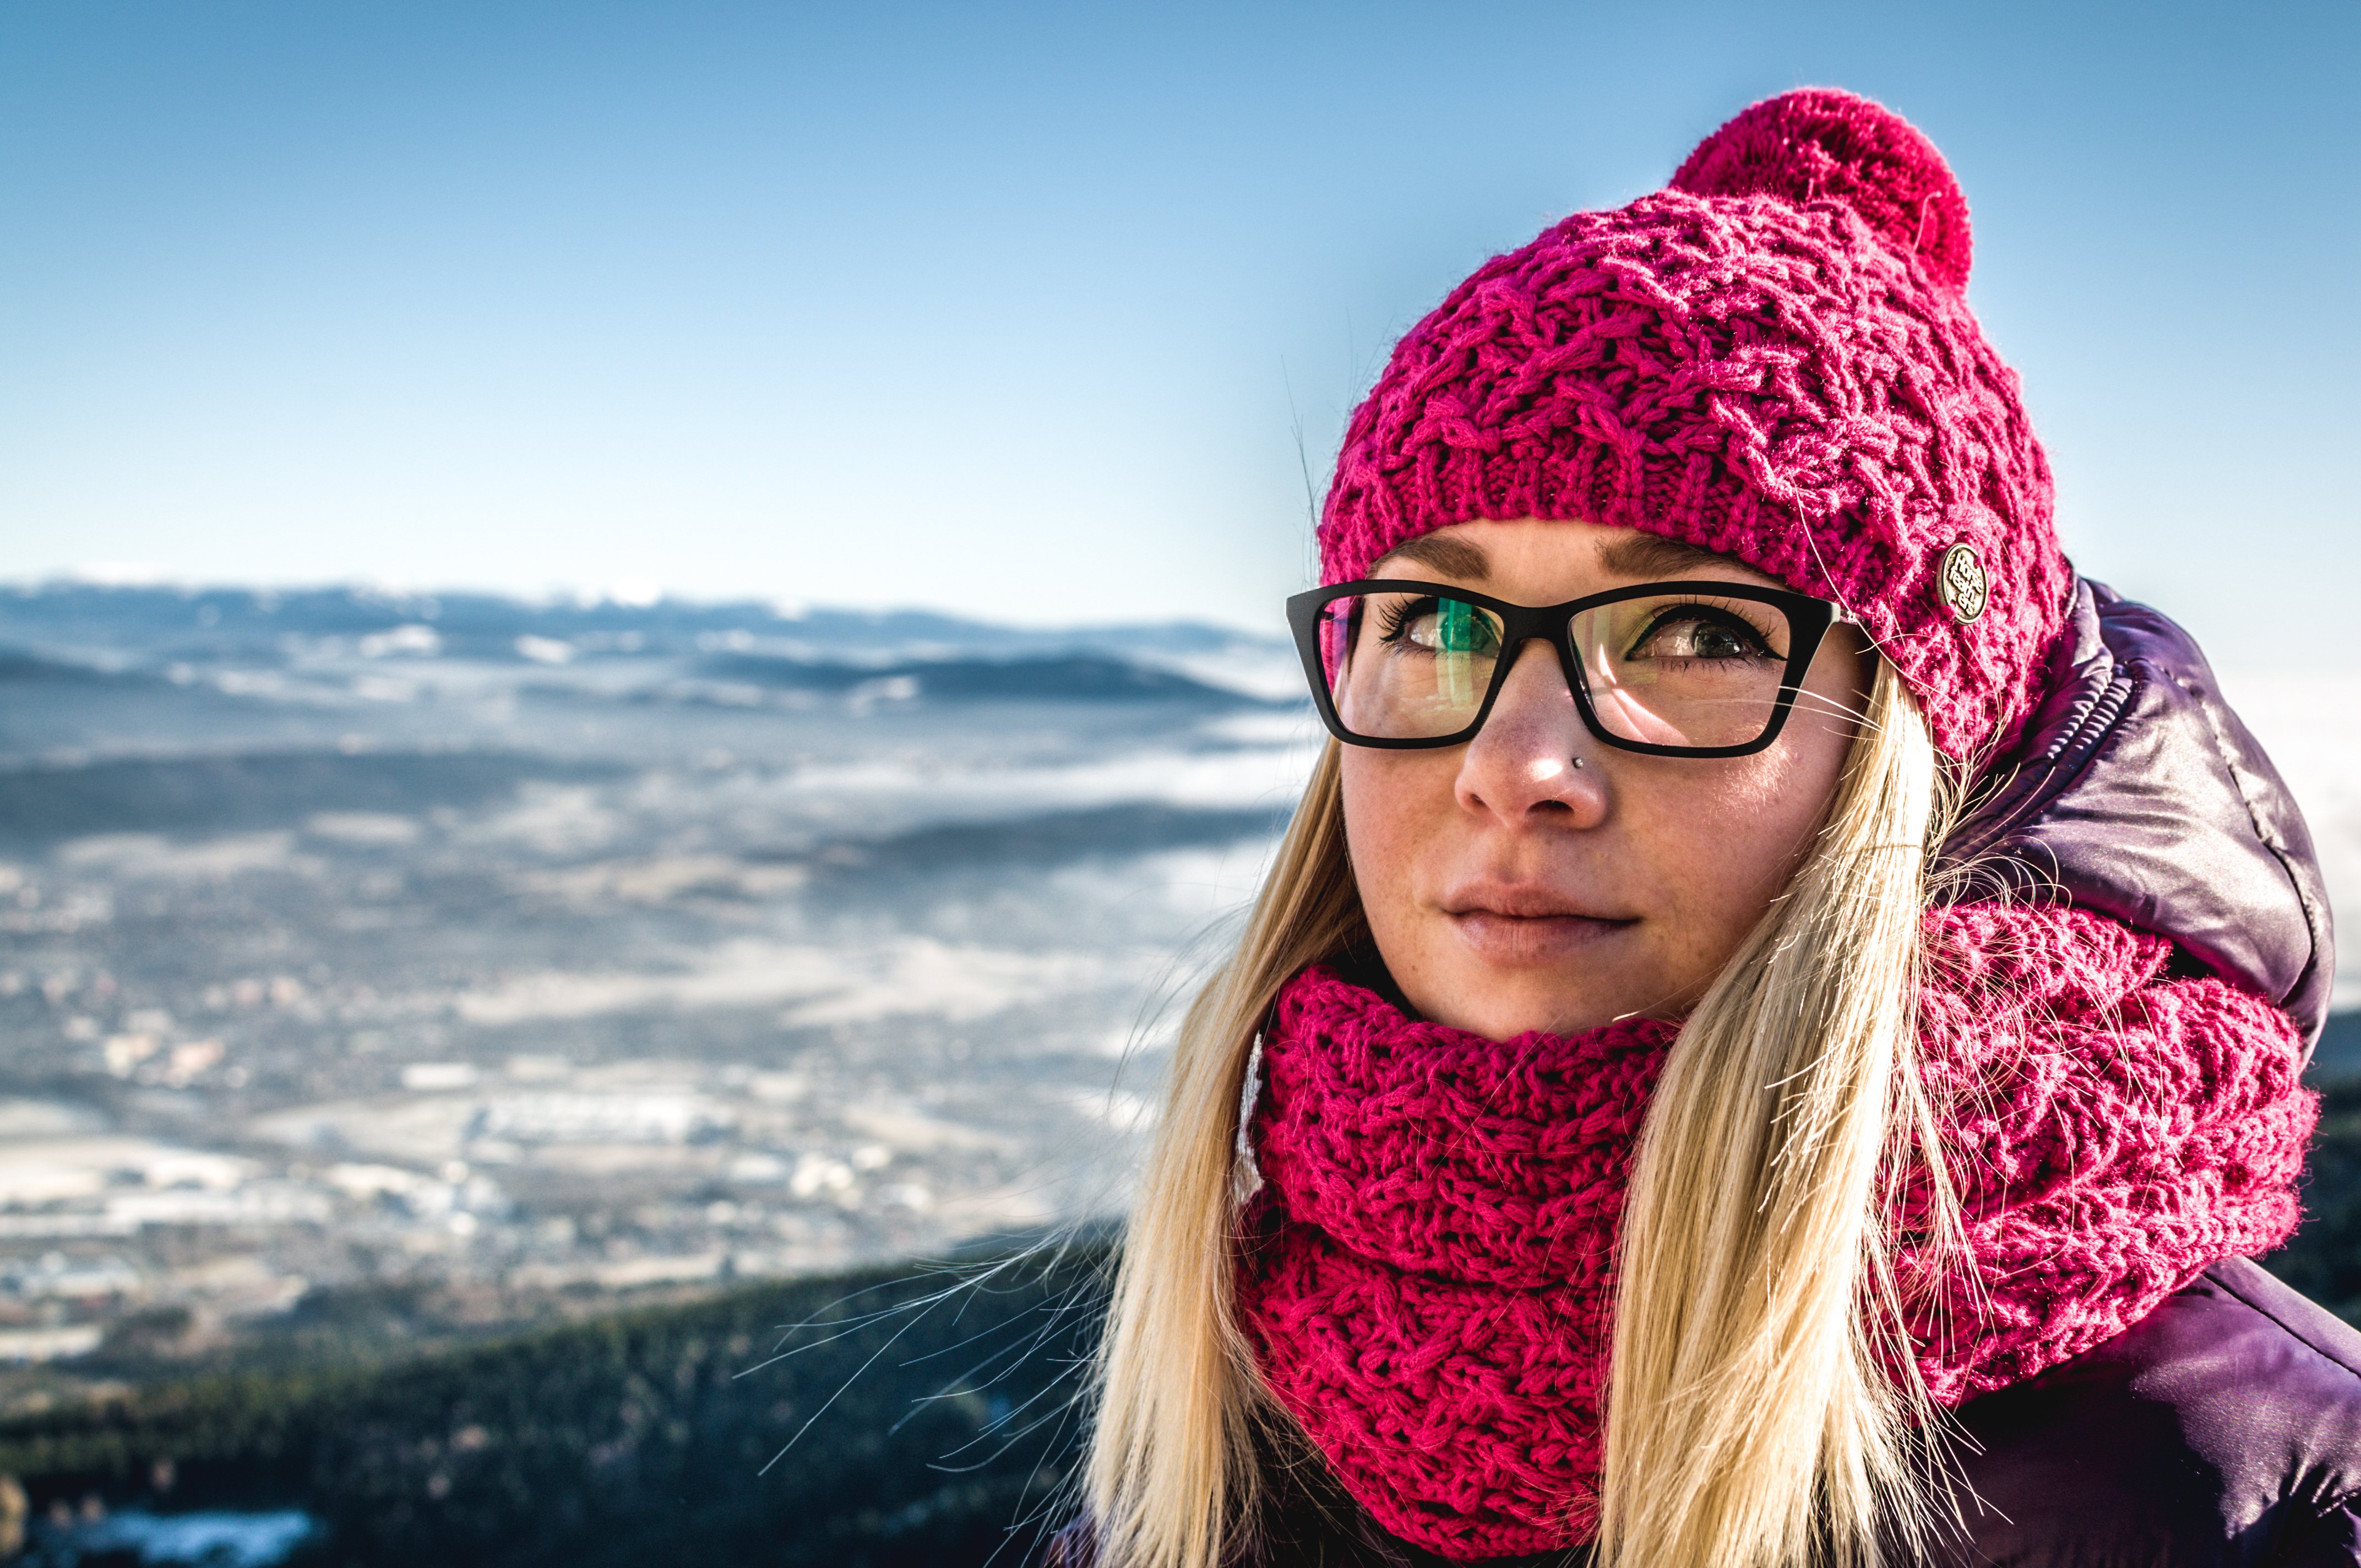
girl, woman, photography, female, portrait, model, color, hat, lady, blonde, season, smile, fun, glasses, beauty, photo shoot, portrait photography